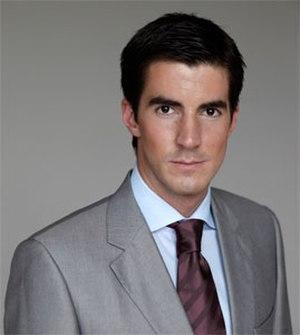
Máté Kocsis, né le 6 mai 1981 à Budapest, est un homme politique hongrois, député-bourgmestre du 8ᵉ arrondissement de Budapest depuis 2010, membre du Fidesz-Union civique hongroise. Il s'est fait connaître pour sa politique hostile aux sans abris à Budapest et en Hongrie.